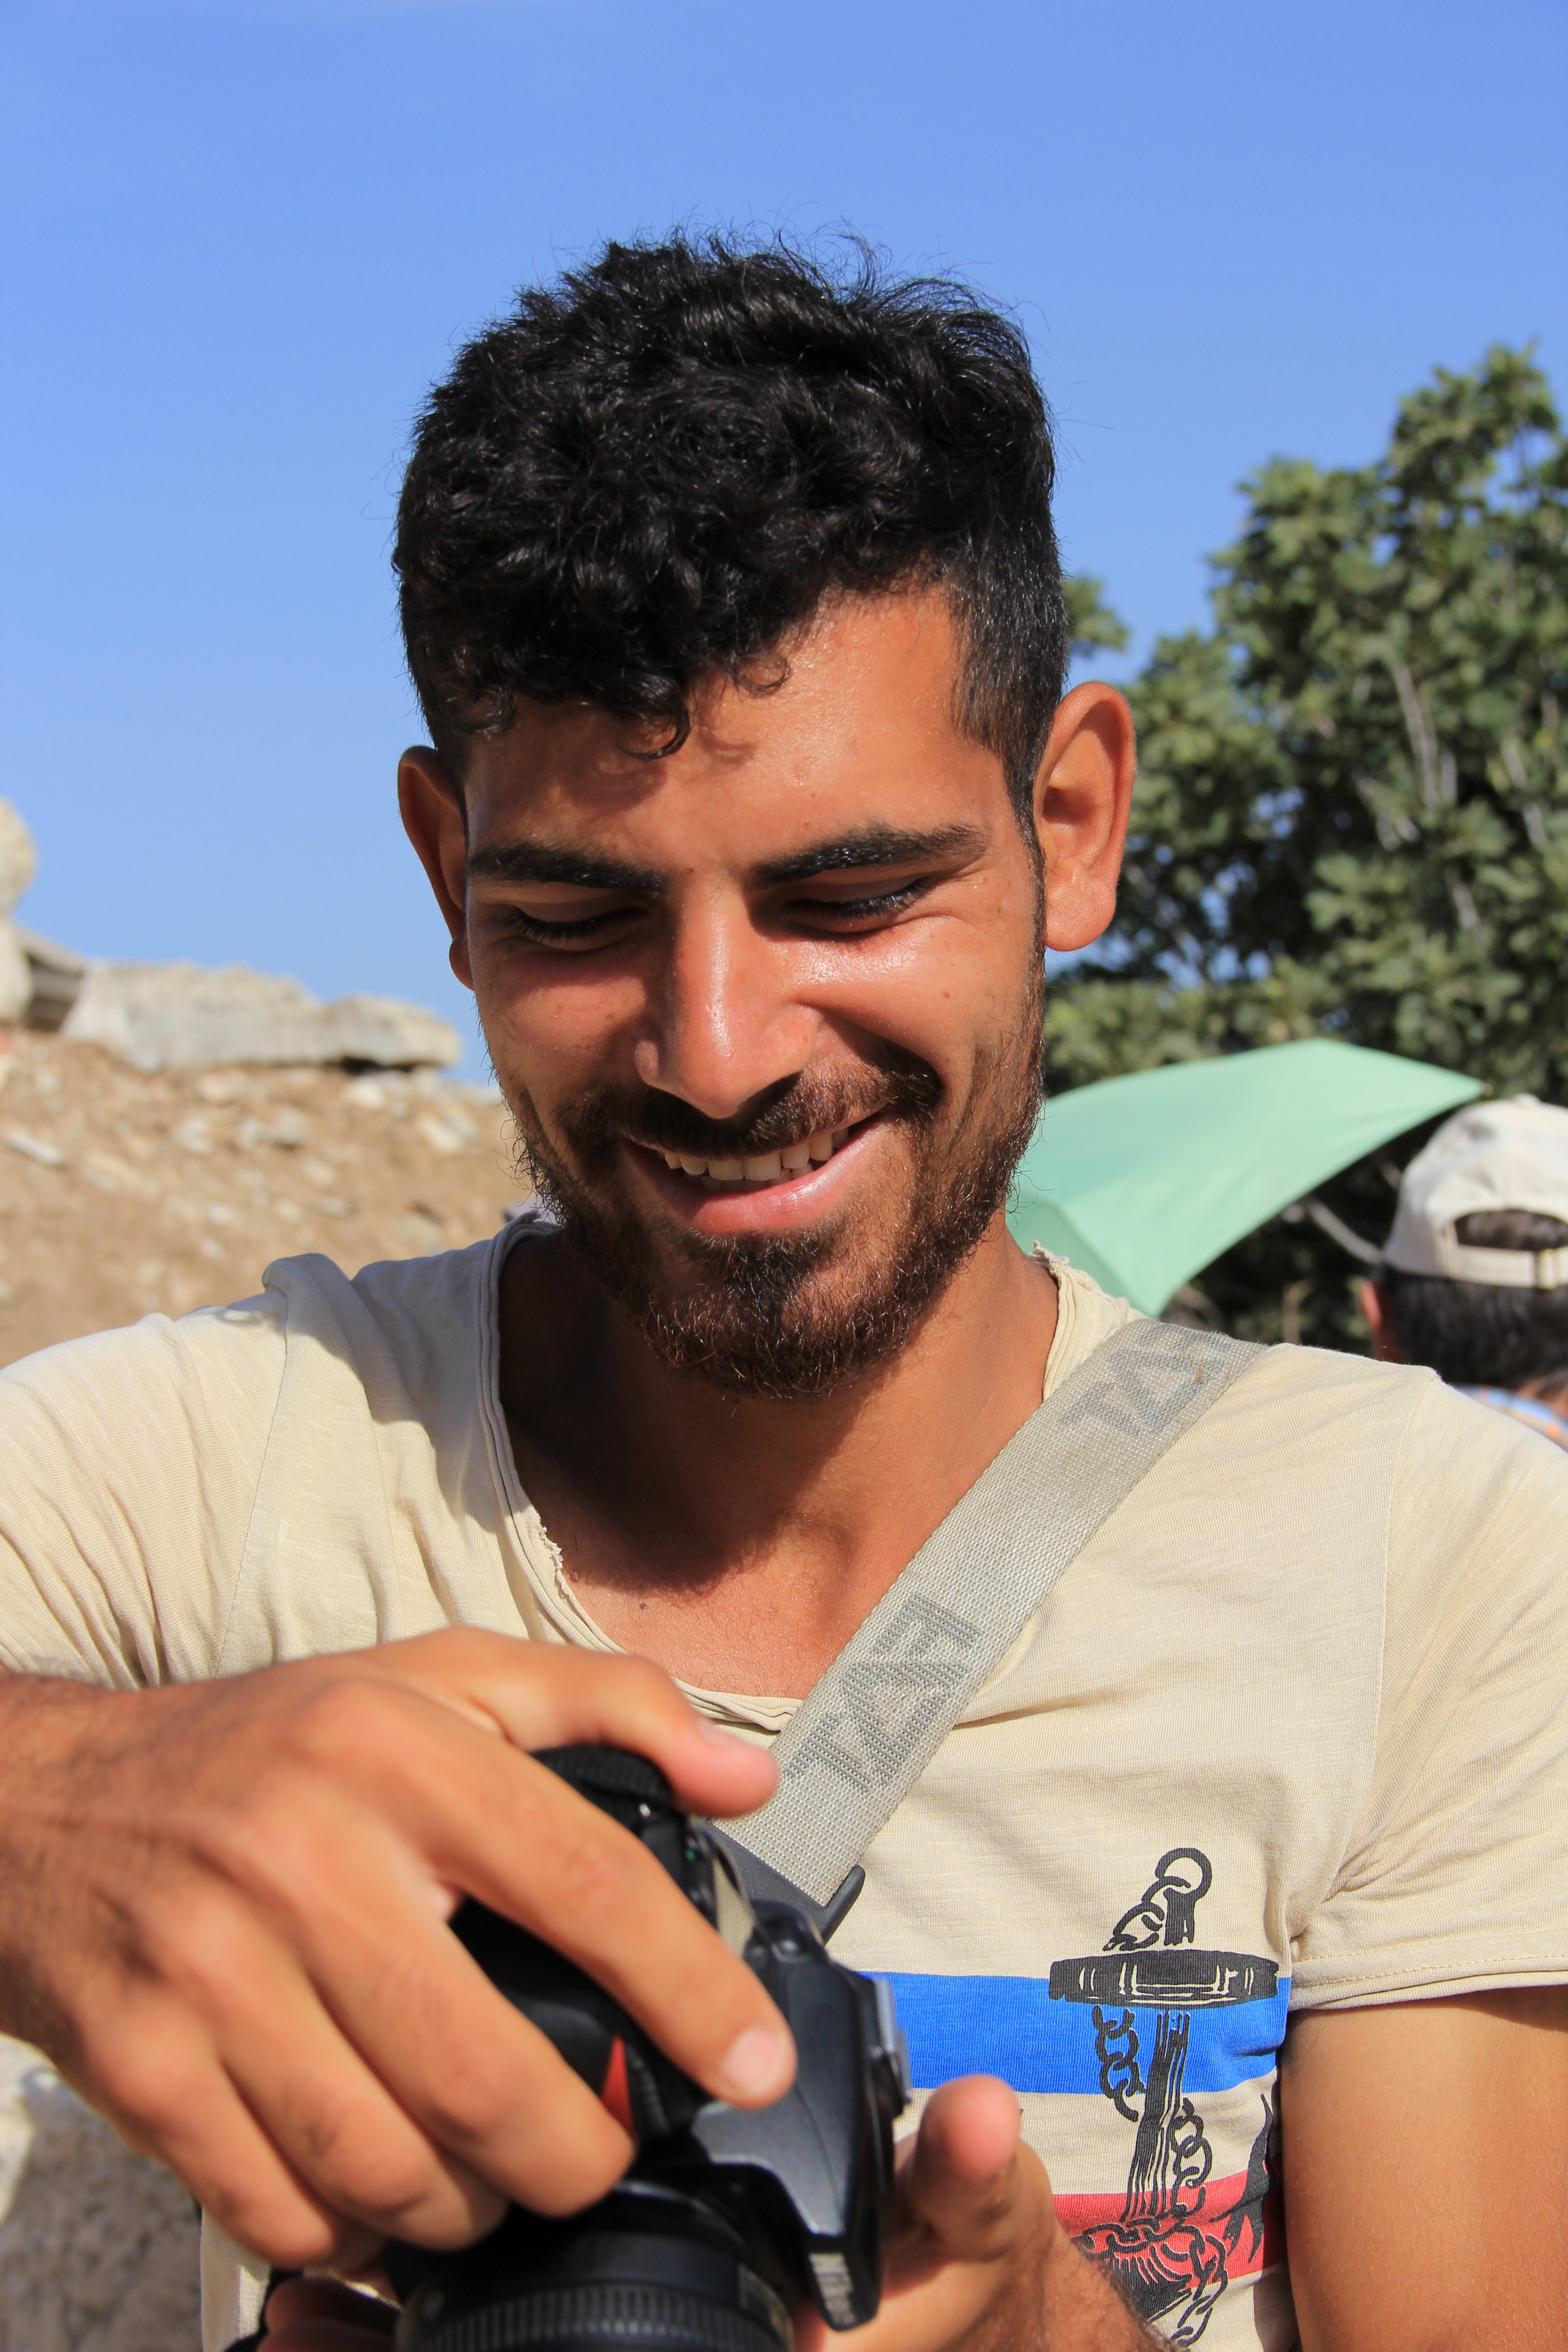
man, person, hair, photographer, male, young, hairstyle, beard, muscle, pro, cant, men's, facial hair